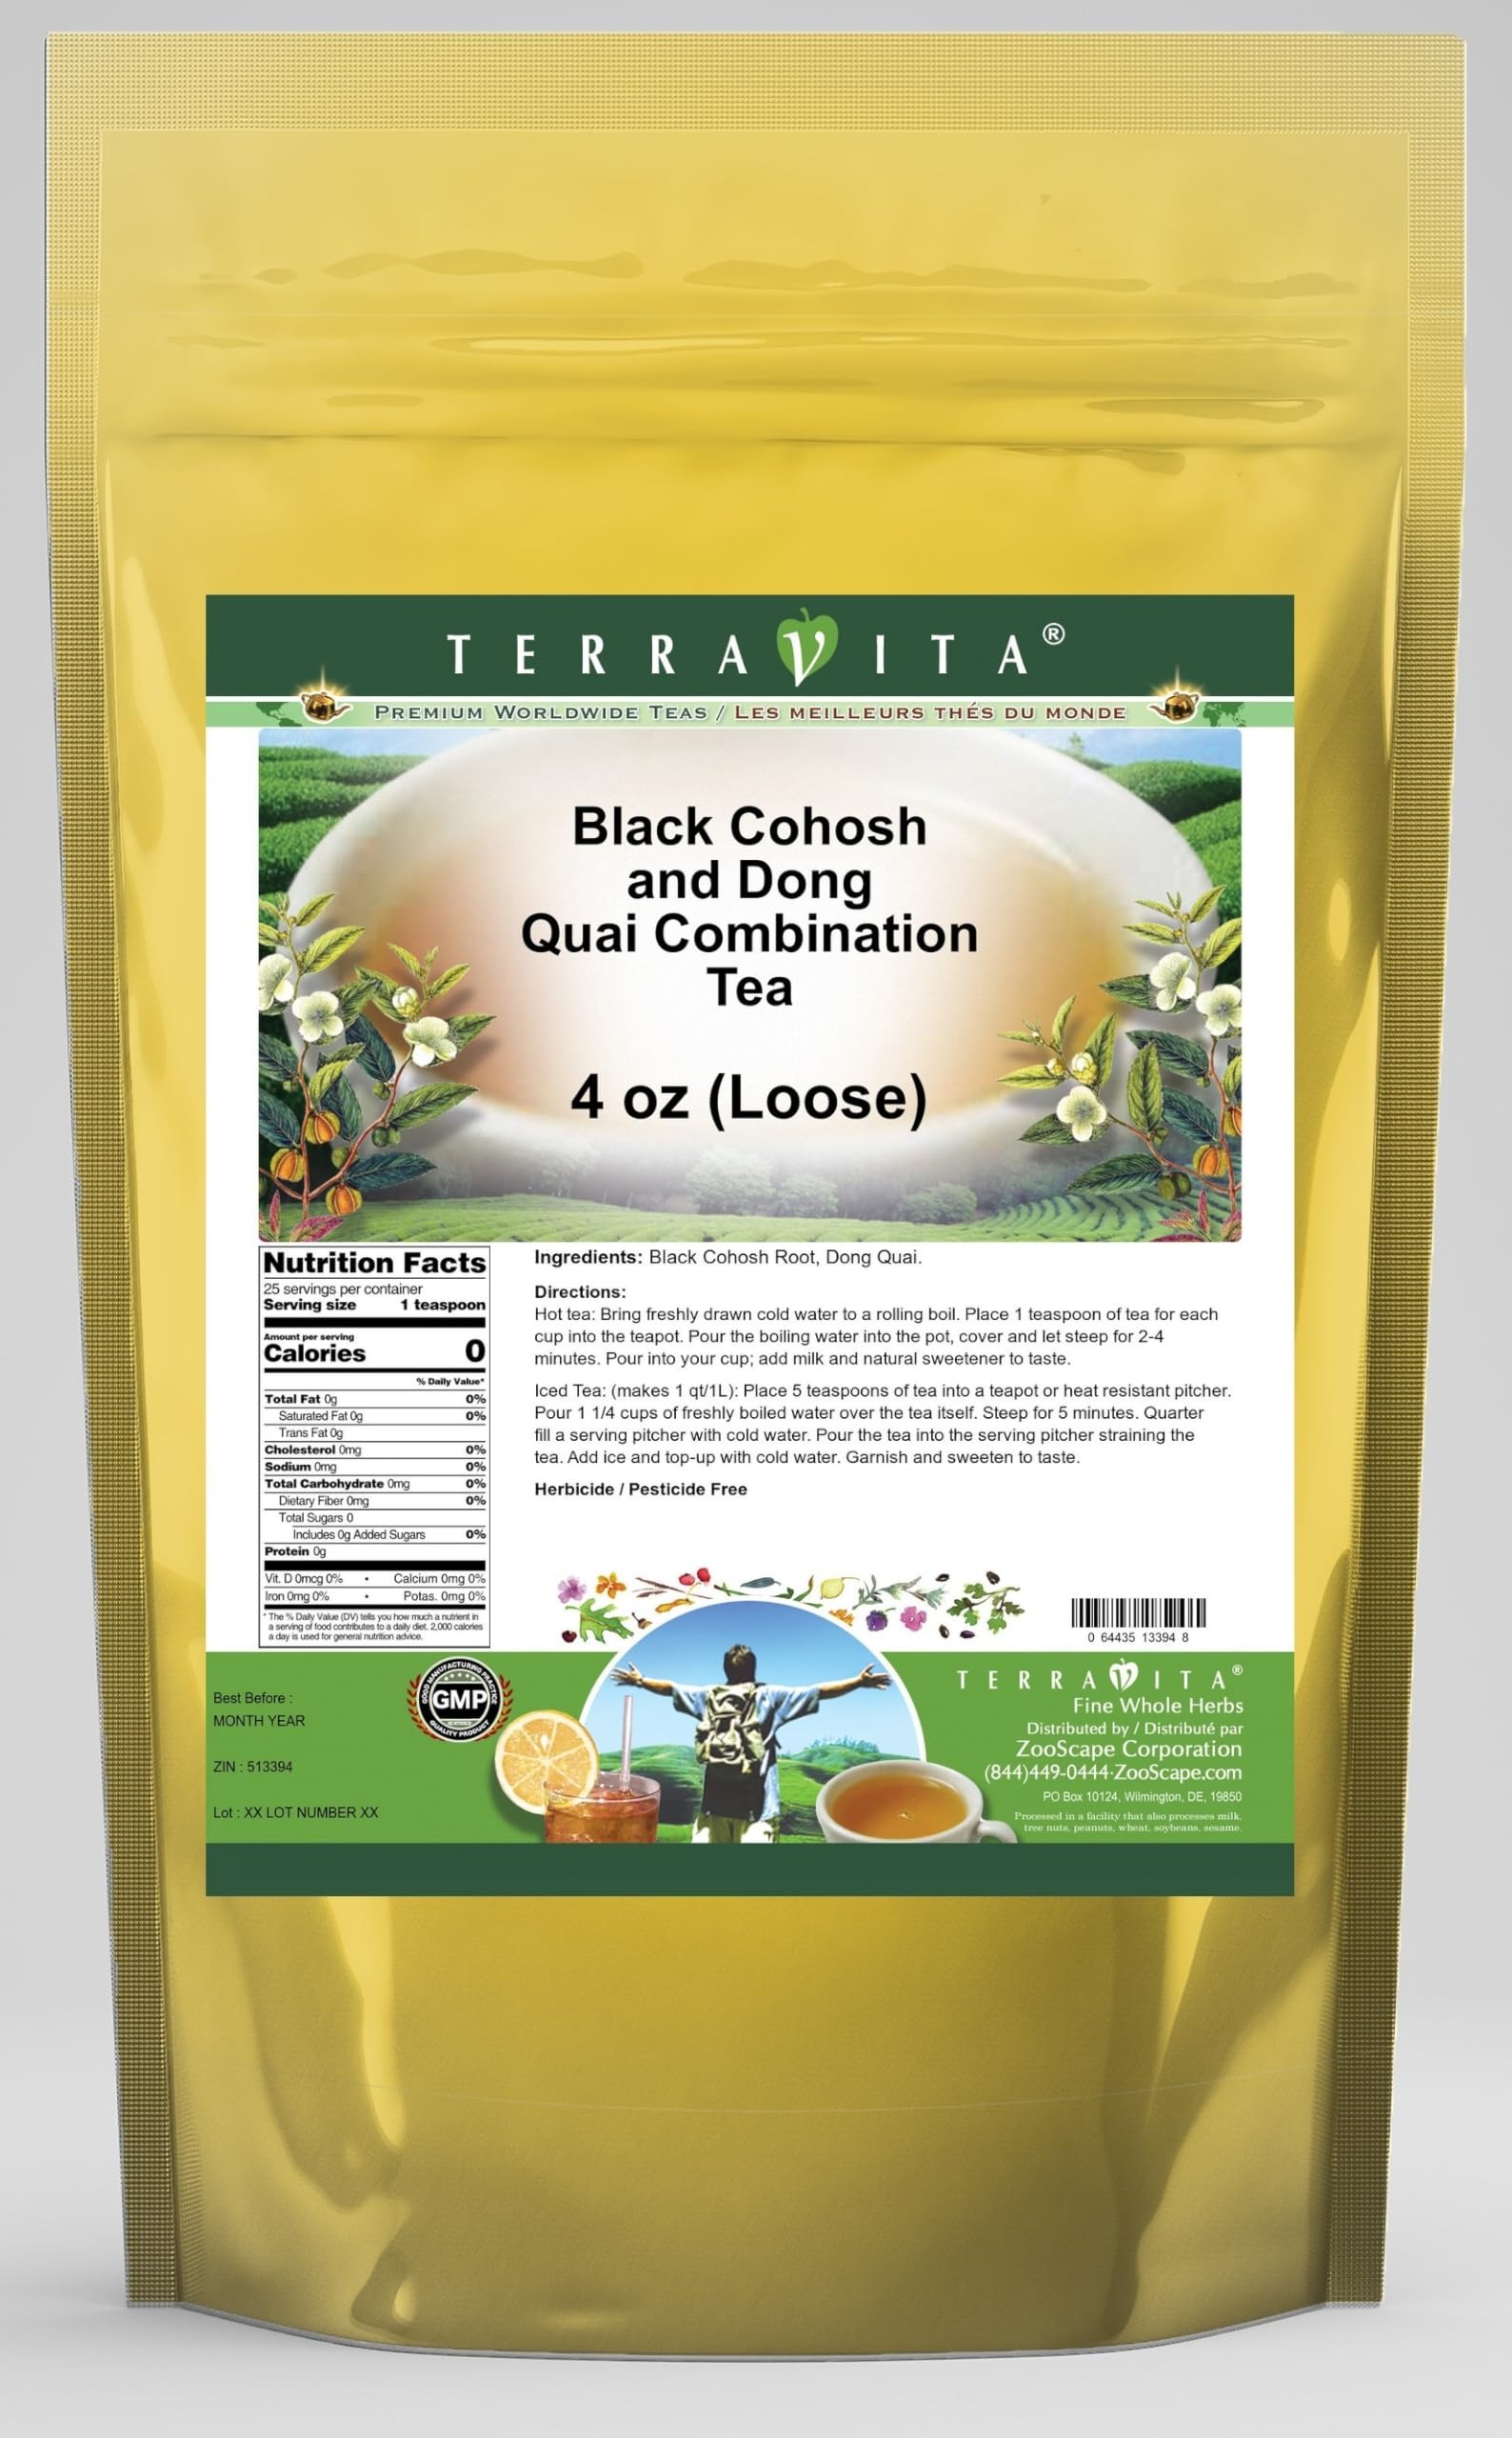
Item Name: Black Cohosh and Dong Quai Combination Tea (Loose) (4 oz, ZIN: 513394) - 3 Pack
Bullet Point 1: Black Cohosh and Dong Quai Combination Tea (Loose) (4 oz, ZIN: 513394)
Bullet Point 2: No fillers.
Bullet Point 3: Manufacturer: TerraVita
Bullet Point 4: Size: 4 oz
Bullet Point 5: Loose Leaf Herbal Tea - Packed in a convenient upright pouch!
Product Description: Black Cohosh and Dong Quai Combination Tea (Loose) (4 oz, ZIN: 513394)<BR><BR>Packaged in the United States in a GMP certified facility (Good Manufacturing Practice).<BR><BR>No fillers.<BR><BR>Manufacturer: TerraVita<BR><BR>Size: 4 oz<BR><BR>Loose Leaf Herbal Tea - Packed in a convenient upright pouch!<BR><BR>Ingredients: Black Cohosh Root, Dong Quai
Value: 12.0
Unit: Ounce

Price: 70.56